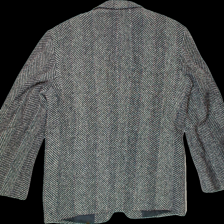
View: back
Type: Blazer
Category: Ladies
Brand: Not Applicable
Colors: Multicolor
Material: 100%wool
Pattern: Geometric print
Trend: No trend
Stains: No
Price range: 100-150
Recommended usage: Reuse